Religion in Morocco

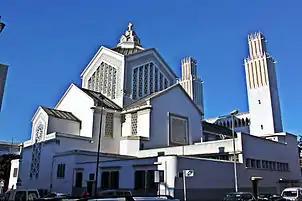
St. Peter's Cathedral, Rabat

Since 1960 a growing number of Moroccan Muslims are converting to Christianity. On 27 March 2010, the Moroccan magazine "TelQuel" stated that thousands of Moroccans had converted to Christianity. Pointing out the absence of official data, Service de presse Common Ground, cites unspecified sources that stated that about 5,000 Moroccans became Christians between 2005 and 2010. According to different estimates, there are about 8,000–40,000 Moroccan Christians of Berber or Arab descent, mostly converted from Islam. Other sources estimated the number of convert to the Anglican Moroccan Church of a bit more than 1,000. A popular Christian program by Brother Rachid has led many former Muslims in North Africa and the Middle East to convert to Christianity.